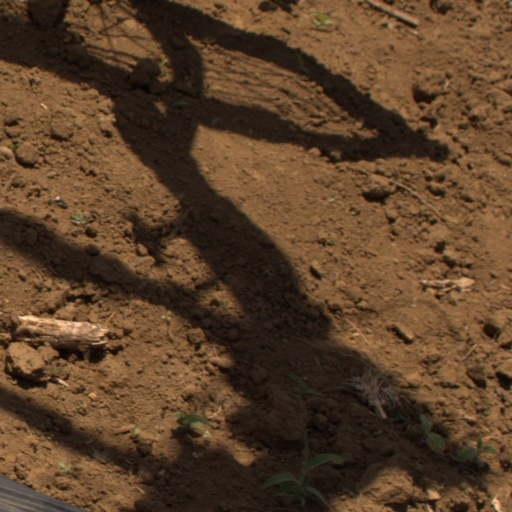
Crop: Jerusalem artichoke